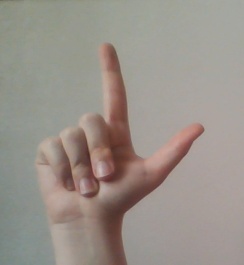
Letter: laam